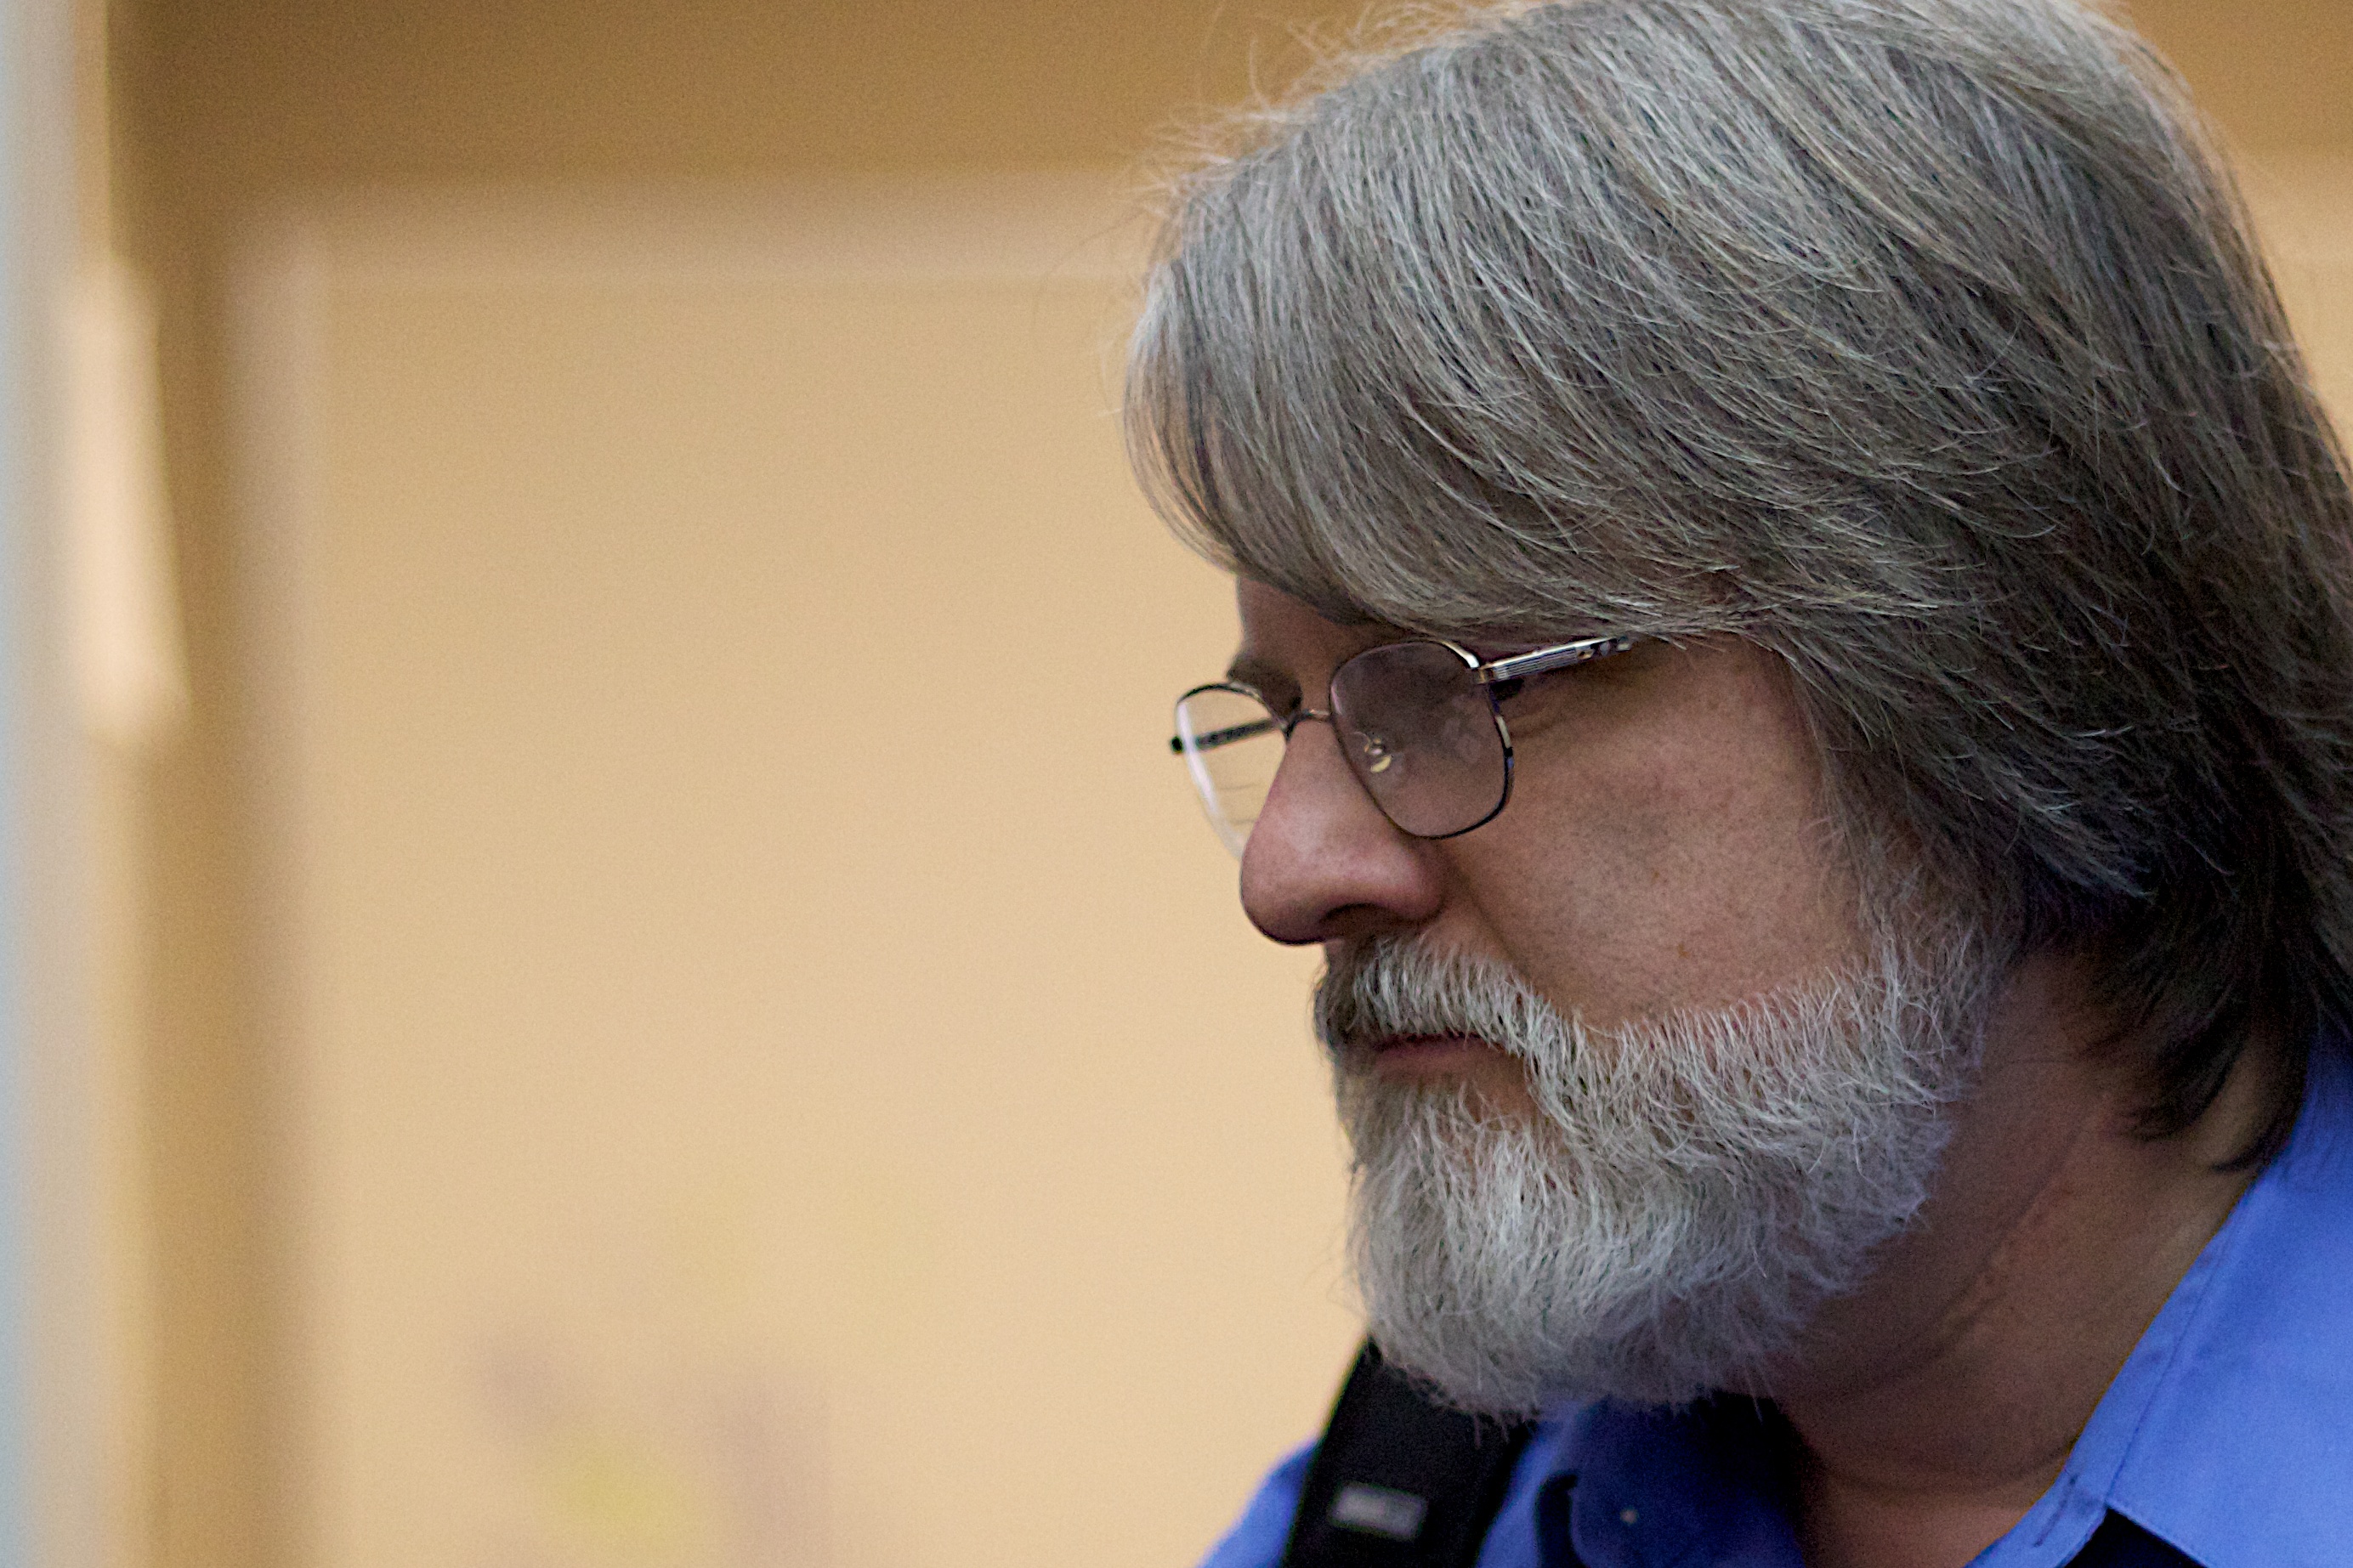
man, person, hair, male, portrait, hairstyle, beard, nose, glasses, head, facial hair